Northwest Academy of Law

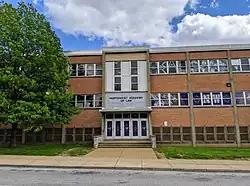

Northwest Academy of Law was a magnet high school in the Walnut Park East neighborhood of St. Louis, Missouri. It was a part of St. Louis Public Schools, and closed in 2022.